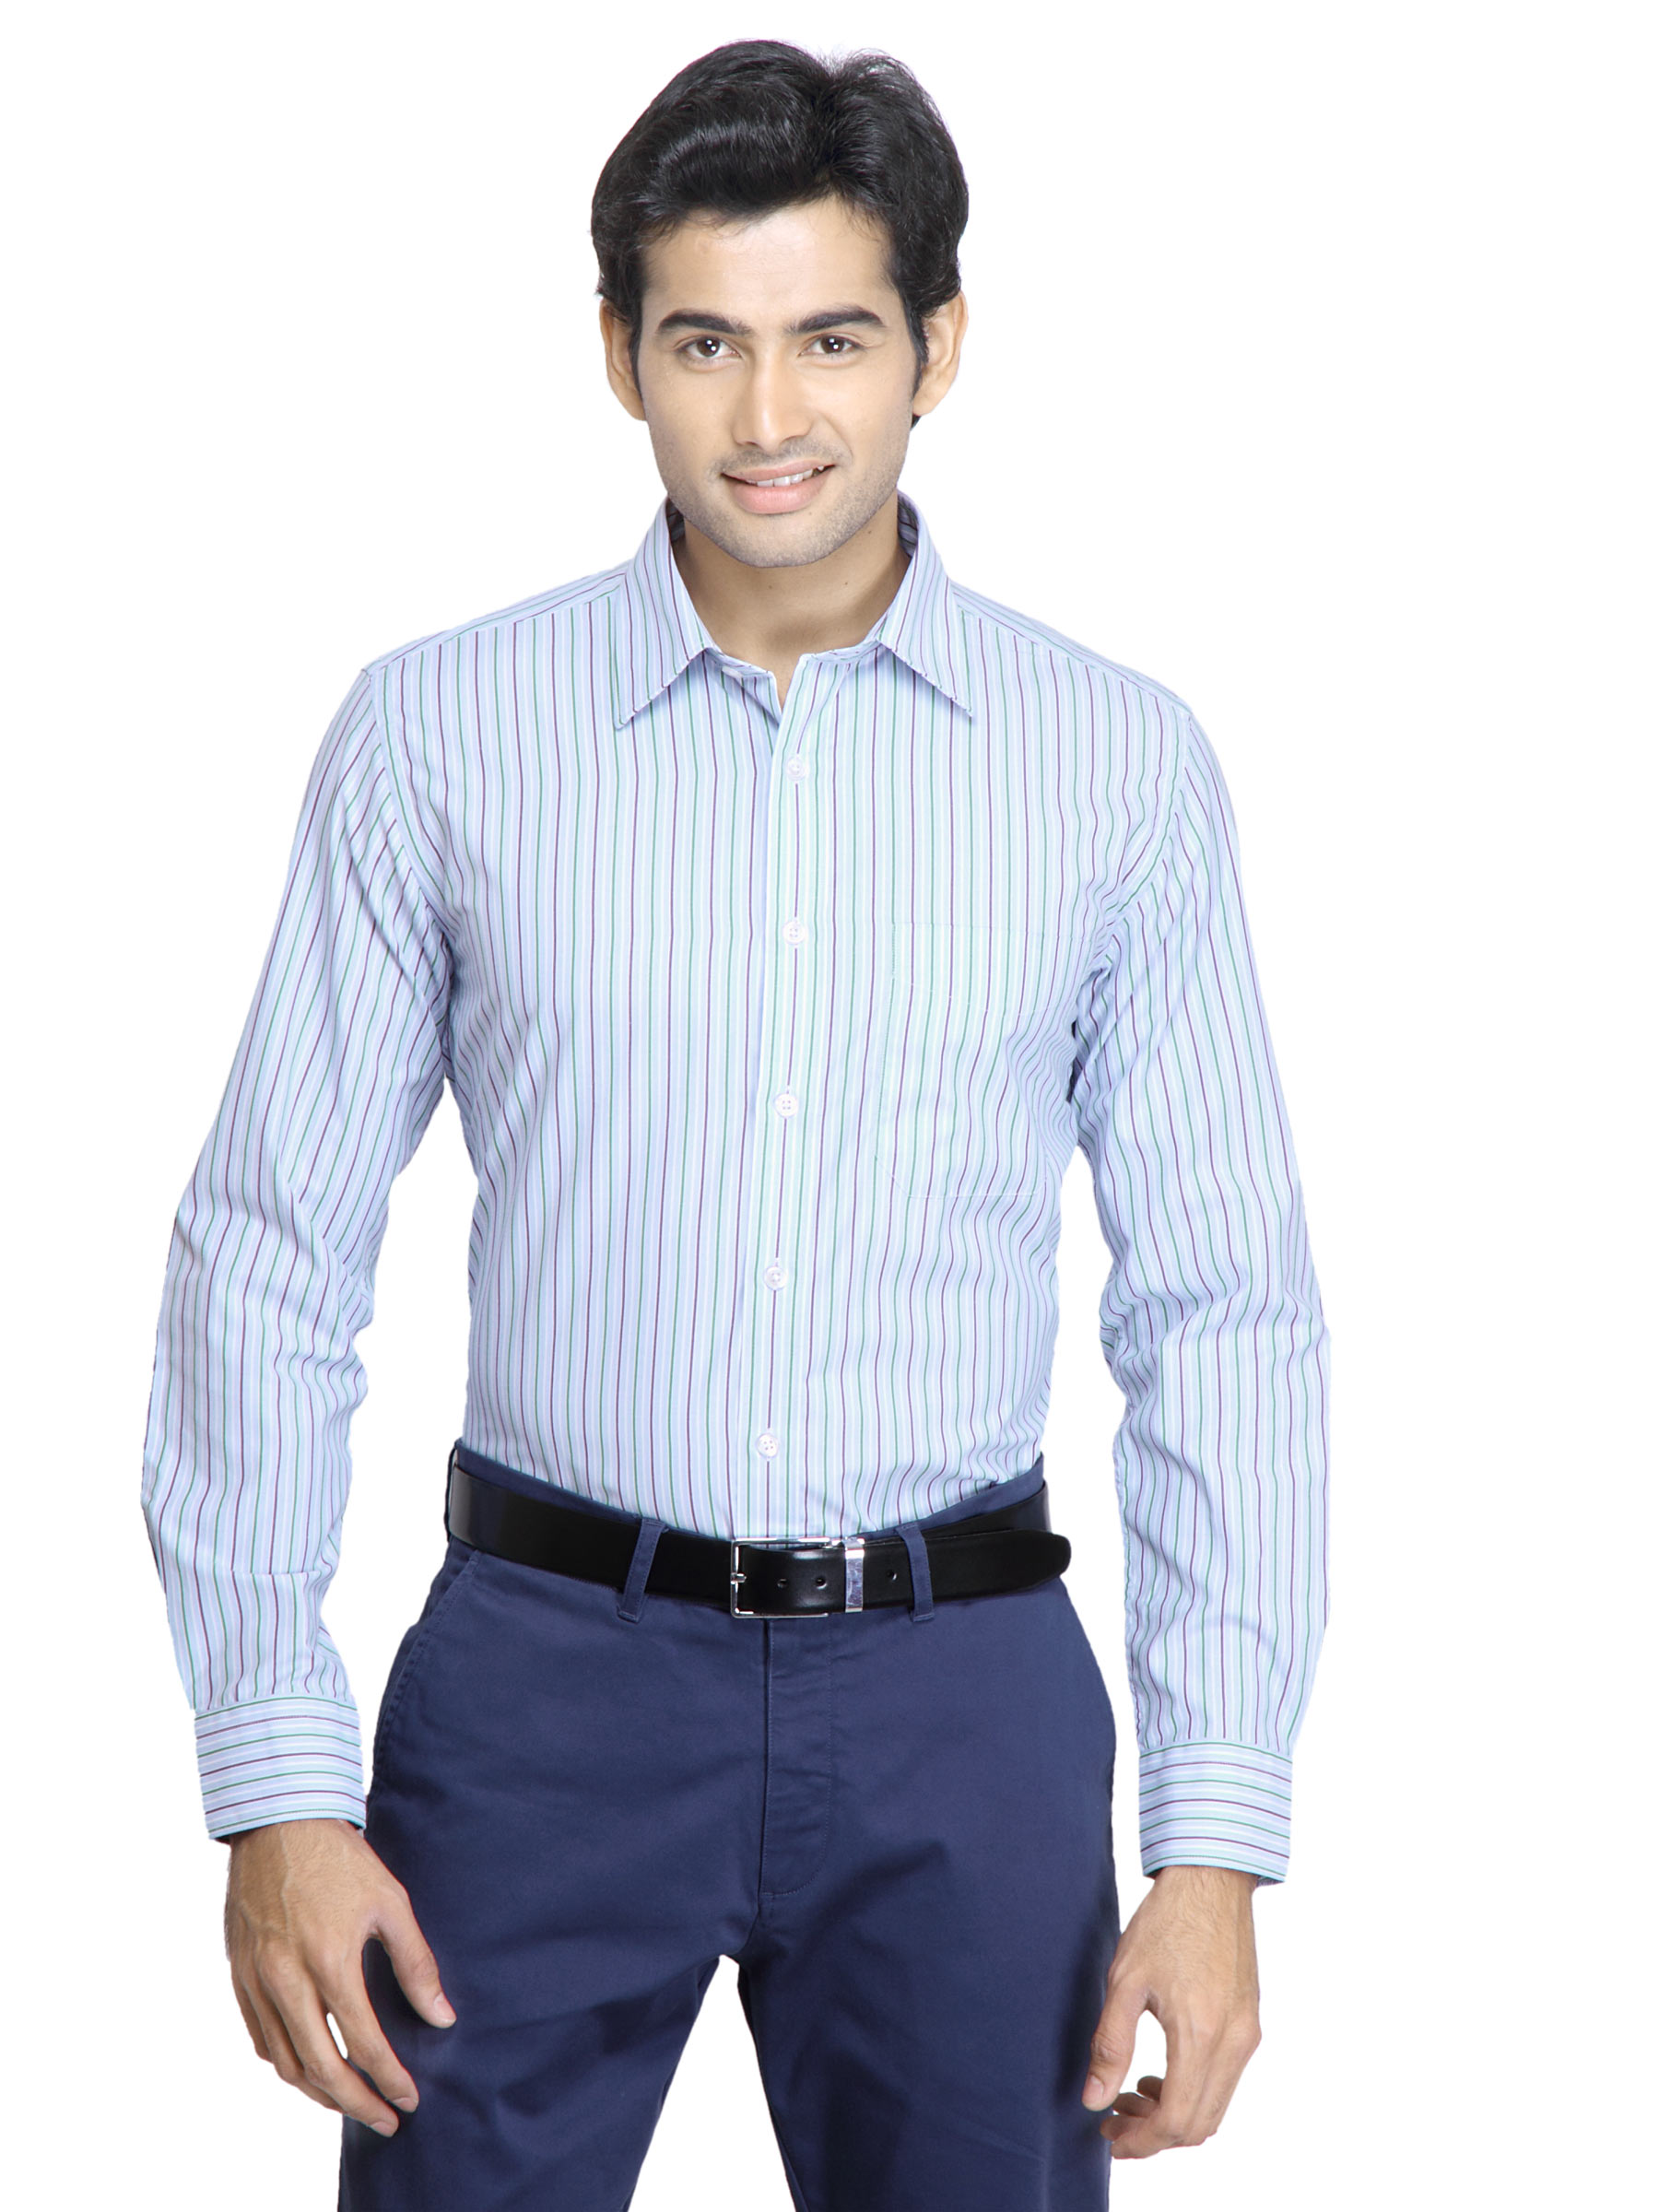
Mark Taylor Men Blue Striped Shirt
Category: Apparel / Topwear / Shirts
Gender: Men
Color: Blue
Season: Fall 2011
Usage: Formal